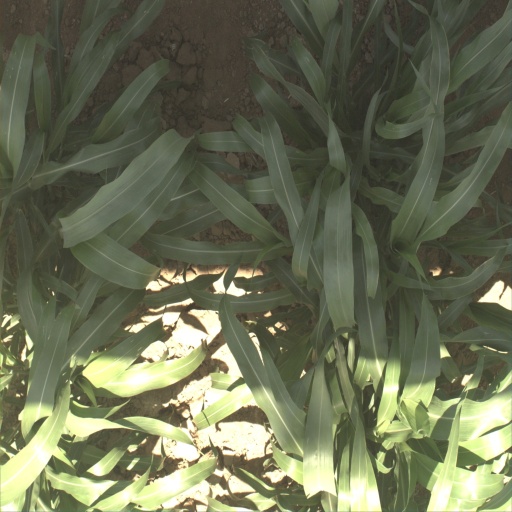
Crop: sorghum